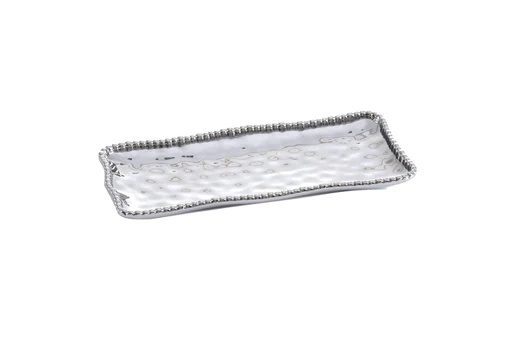
Pampa Bay Medium Rectangle Tray - Silver
Brand: dana jordan
Category: Home & Garden > Decor > Decorative Trays